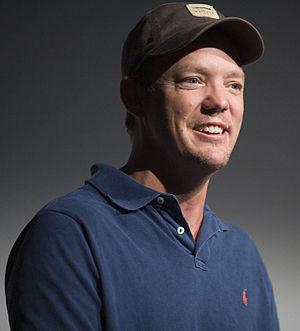
Matthew Lillard, de son vrai nom Matthew Lyn Lillard, est un acteur, producteur et réalisateur américain, né le 24 janvier 1970 à Lansing, dans le Michigan, aux.